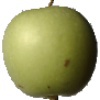
Label: Apple Granny Smith 1